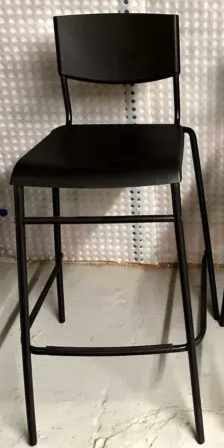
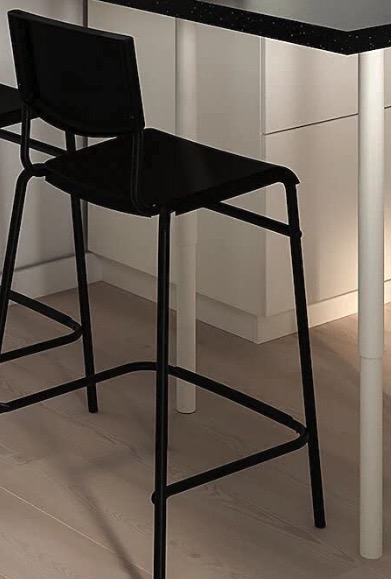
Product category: stool
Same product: yes